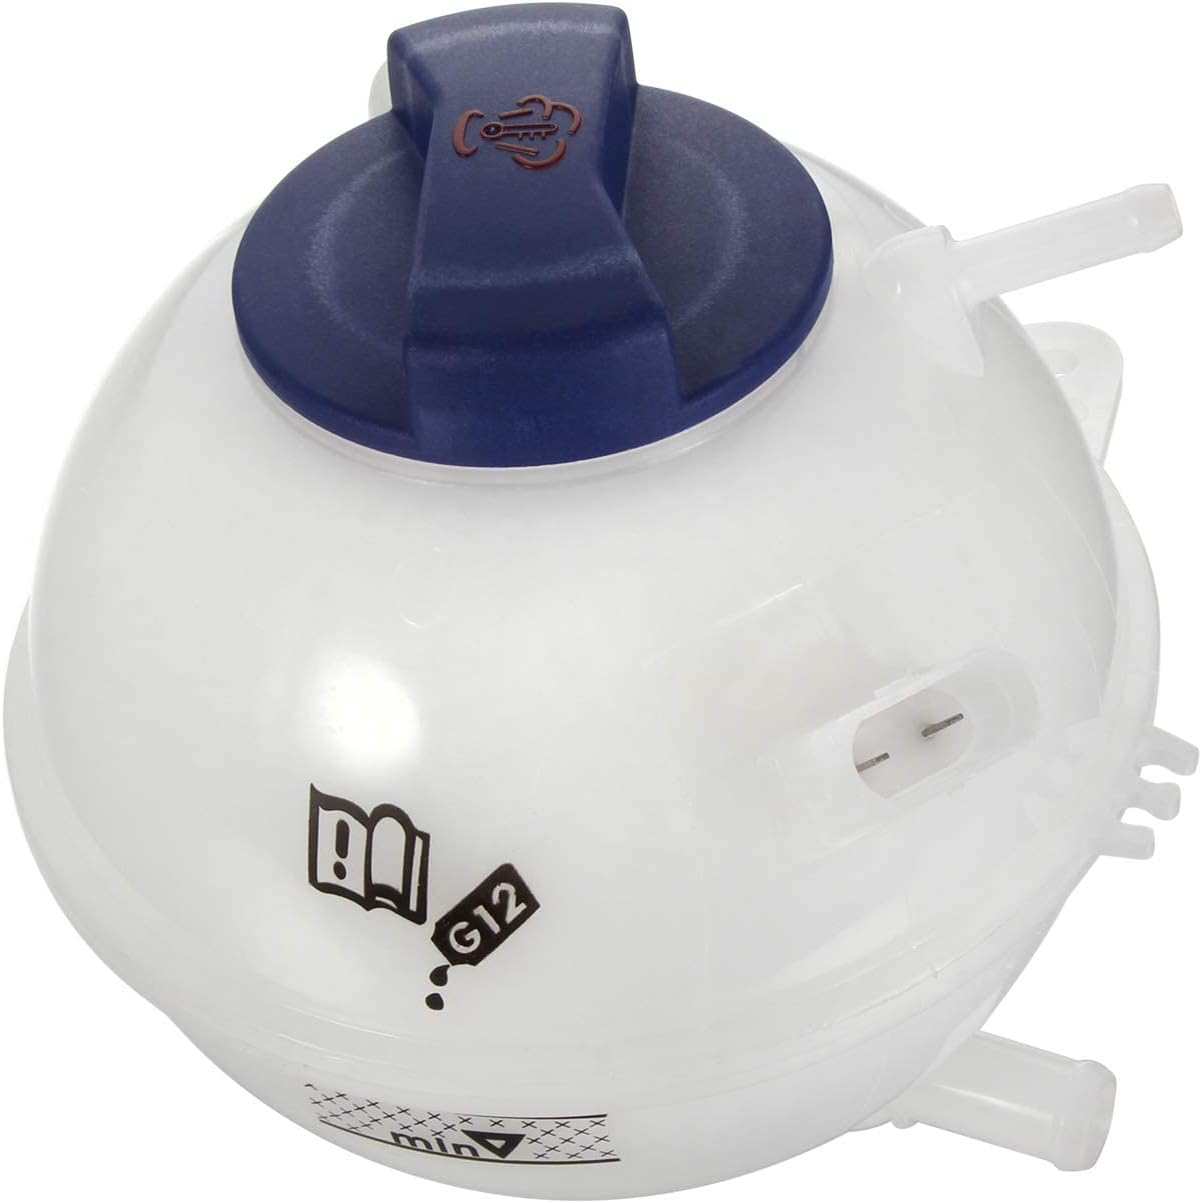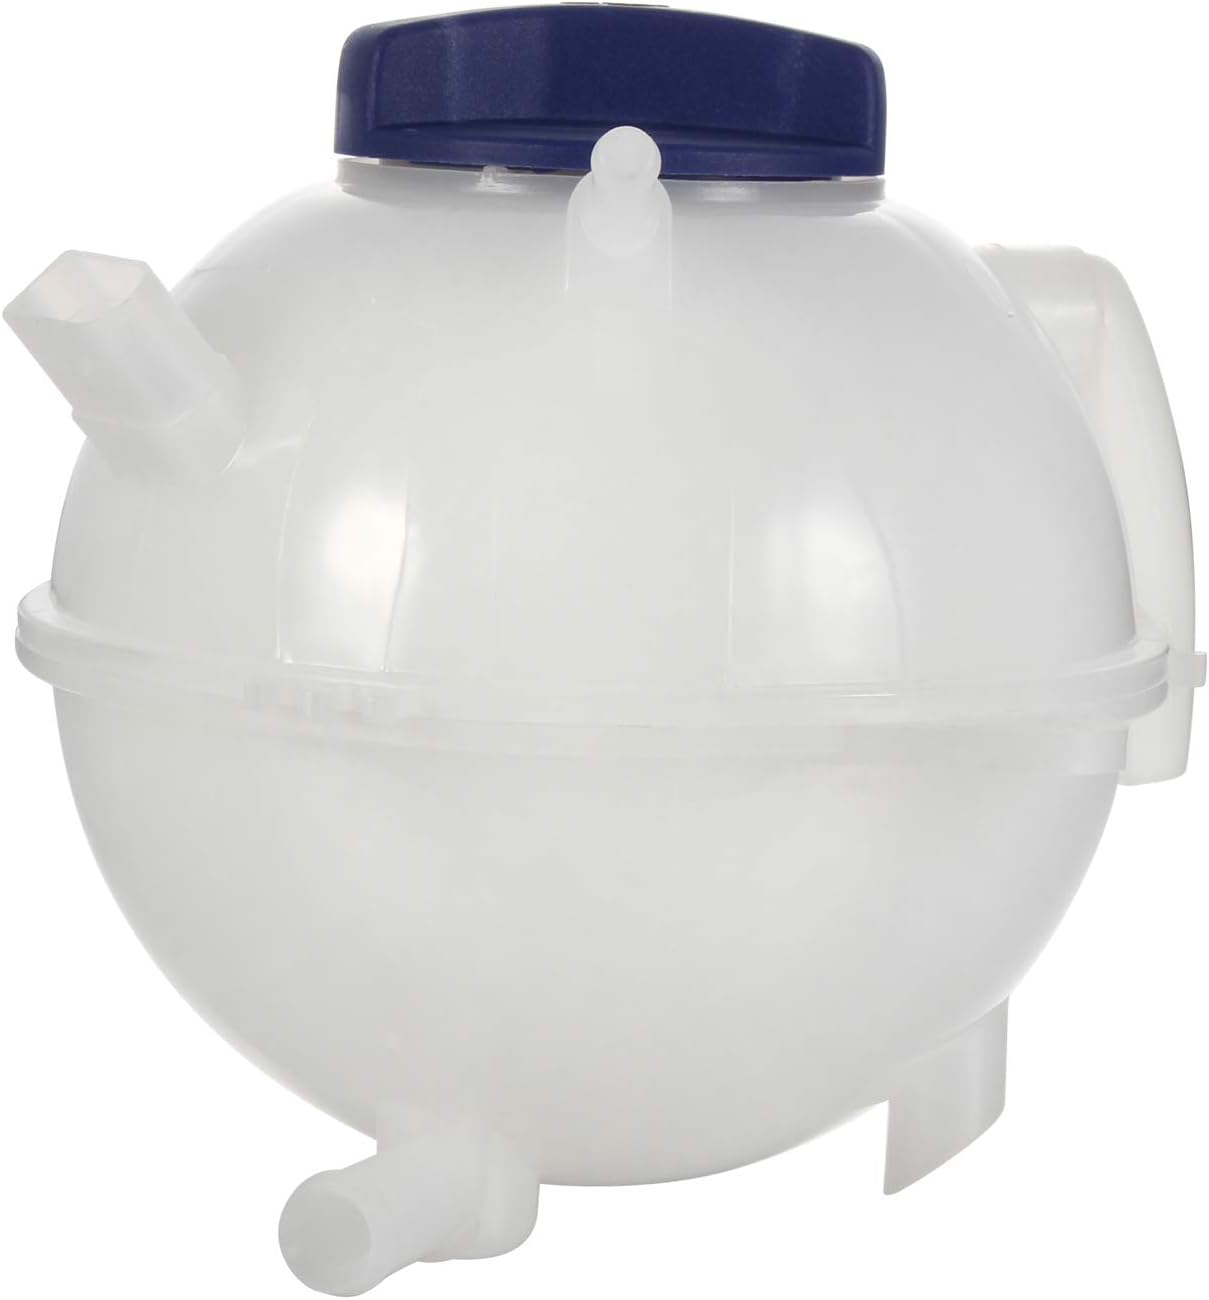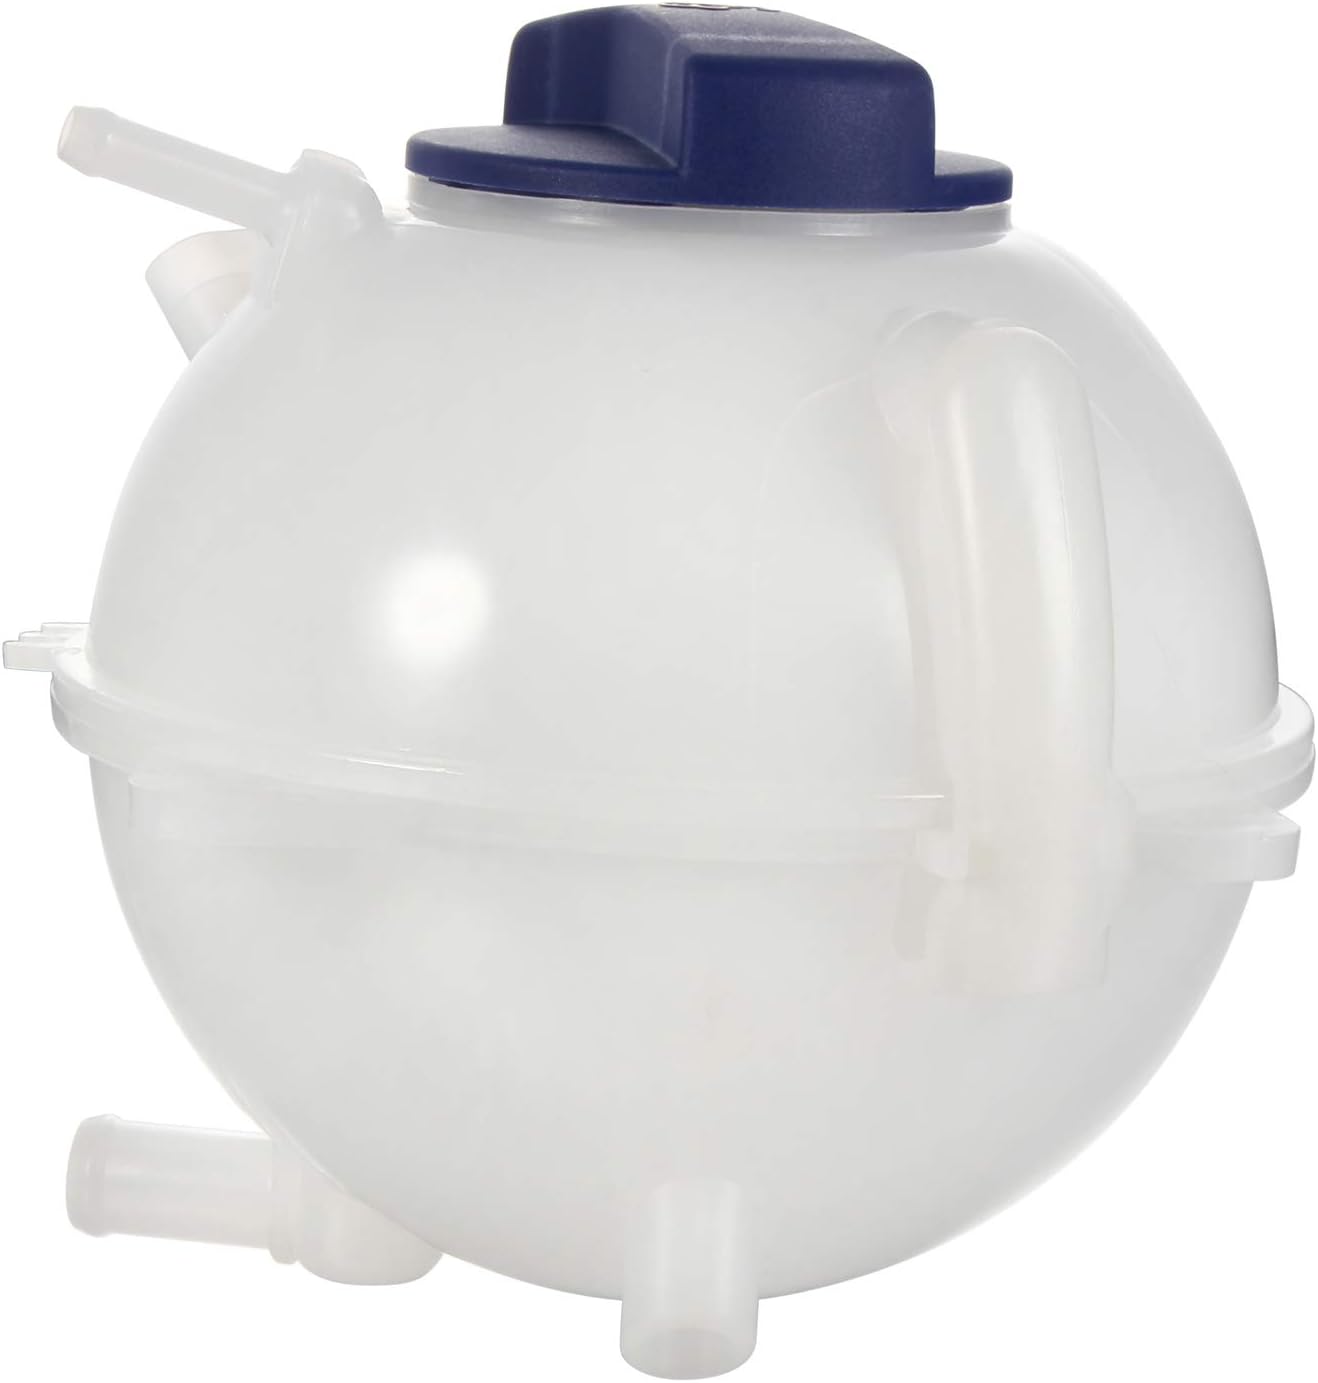
G Madlife Garage Compatible with Coolant Reservoir 1J0121407F With Cap 1J0121321B for Adi A3 TT Volkswagen Golf Jetta Beetle Clasico
Category: Automotive
Compatibility: 2001-2004 Adi A3 Front 1.8L 4Cyl Built in Brazil 2004-2005 Adi A3 Front 2.0L 4Cyl Built in Brazil 1999-2006 Adi TT Front 1.8L 4Cyl 2000-2006 Adi TT Quattro Front 1.8L 4Cyl 2004-2006 Adi TT Quattro Front 3.2L 6Cyl 2006-2010 Volkswagen Beetle Front 2.0L 4Cyl 2008-2010 Volkswagen Beetle Front 2.5L 5Cyl 2011-2012 Volkswagen Clasico Front 1.8L 4Cyl 2011-2013 Volkswagen Clasico Front 1.9L 4Cyl 2011-2015 Volkswagen Clasico Front 2.0L 4Cyl 2000-2006 Volkswagen Golf Front 1.8L 4Cyl 2000-2006 Volkswagen Golf Front 1.9L 4Cyl 2000-2010 Volkswagen Golf Front 2.0L 4Cyl 2010 Volkswagen Golf Front 2.5L 5Cyl 2000-2005 Volkswagen Golf Front 2.8L 6Cyl 2003-2004 Volkswagen Golf Front 3.2L 6Cyl 2010 Volkswagen Golf Front L4 1.4L (1390cc) 2000-2005 Volkswagen Jetta Front 1.8L 4Cyl 1999 Volkswagen Jetta Front 1.8L 4Cyl From VIN 9M-X-000 001 2000-2005 Volkswagen Jetta Front 1.9L 4Cyl 1999 Volkswagen Jetta Front 1.9L 4Cyl From VIN 9M-X-000 001 2000-2005 Volkswagen Jetta Front 2.0L 4Cyl 1999 Volkswagen Jetta Front 2.0L 4Cyl From VIN 9M-X-000 001 2000-2004 Volkswagen Jetta Front 2.8L 6Cyl 1999 Volkswagen Jetta Front 2.8L 6Cyl From VIN 9M-X-000 001
Features: Interchange OEM Part Number: 1J0121407F, 1J0121403A, 1J0121403B, Dorman #: 603-027, 1J0121321B. | Compatible with: 2001-2005 Adi A3;1999-2006 TT;2000-2006 TT Quattro;2006-2010 Volkswagen Beetle;2011-2015 Volkswagen Clasico; 2000-2010 Volkswagen Golf;2000-2005 Volkswagen Jetta.Please see description to know more details. | Durable plastic construction prevents coolant fluid loss. | Keep your engine at the right temperature under a variety of conditions. | Quality tested to ensure trouble-free installation and performance.